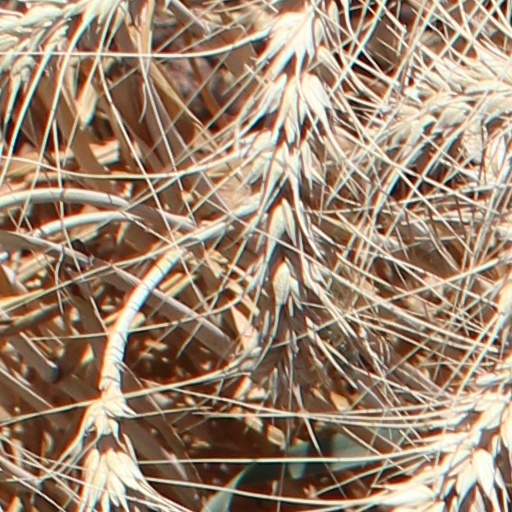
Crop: wheat